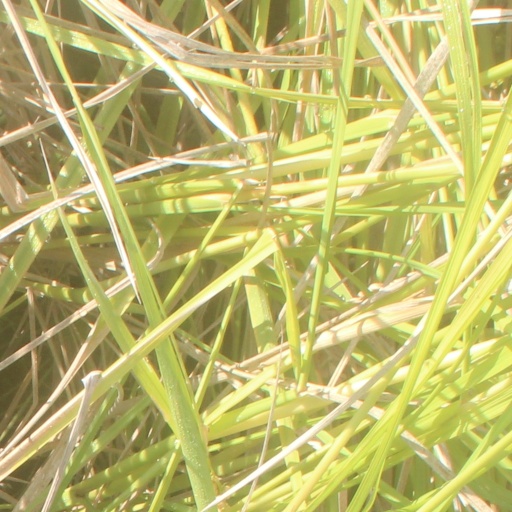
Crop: rice